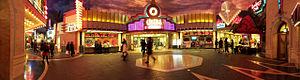
Ikspiari est la zone commerciale du Tokyo Disney Resort, ouverte depuis le 7 juillet 2000. Son nom viendrait d'un jeu de mots entre les mots anglais expérience et Peri.